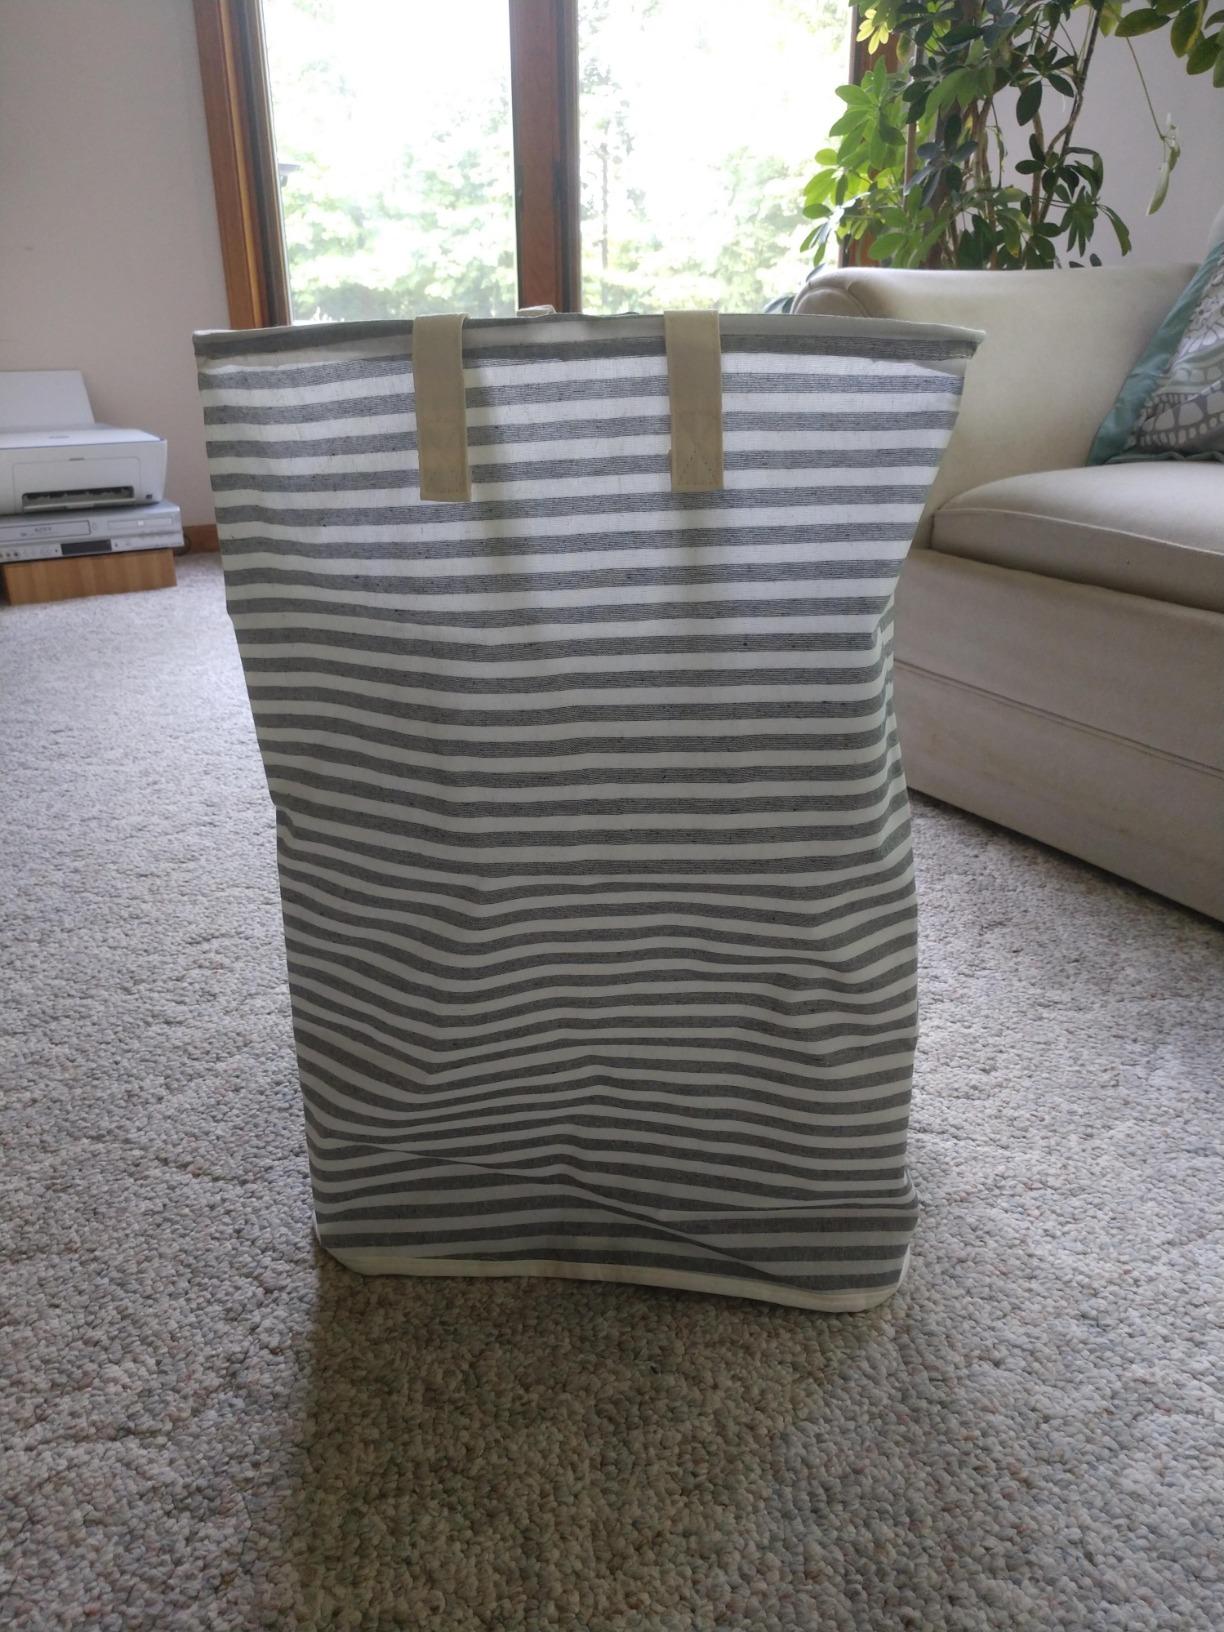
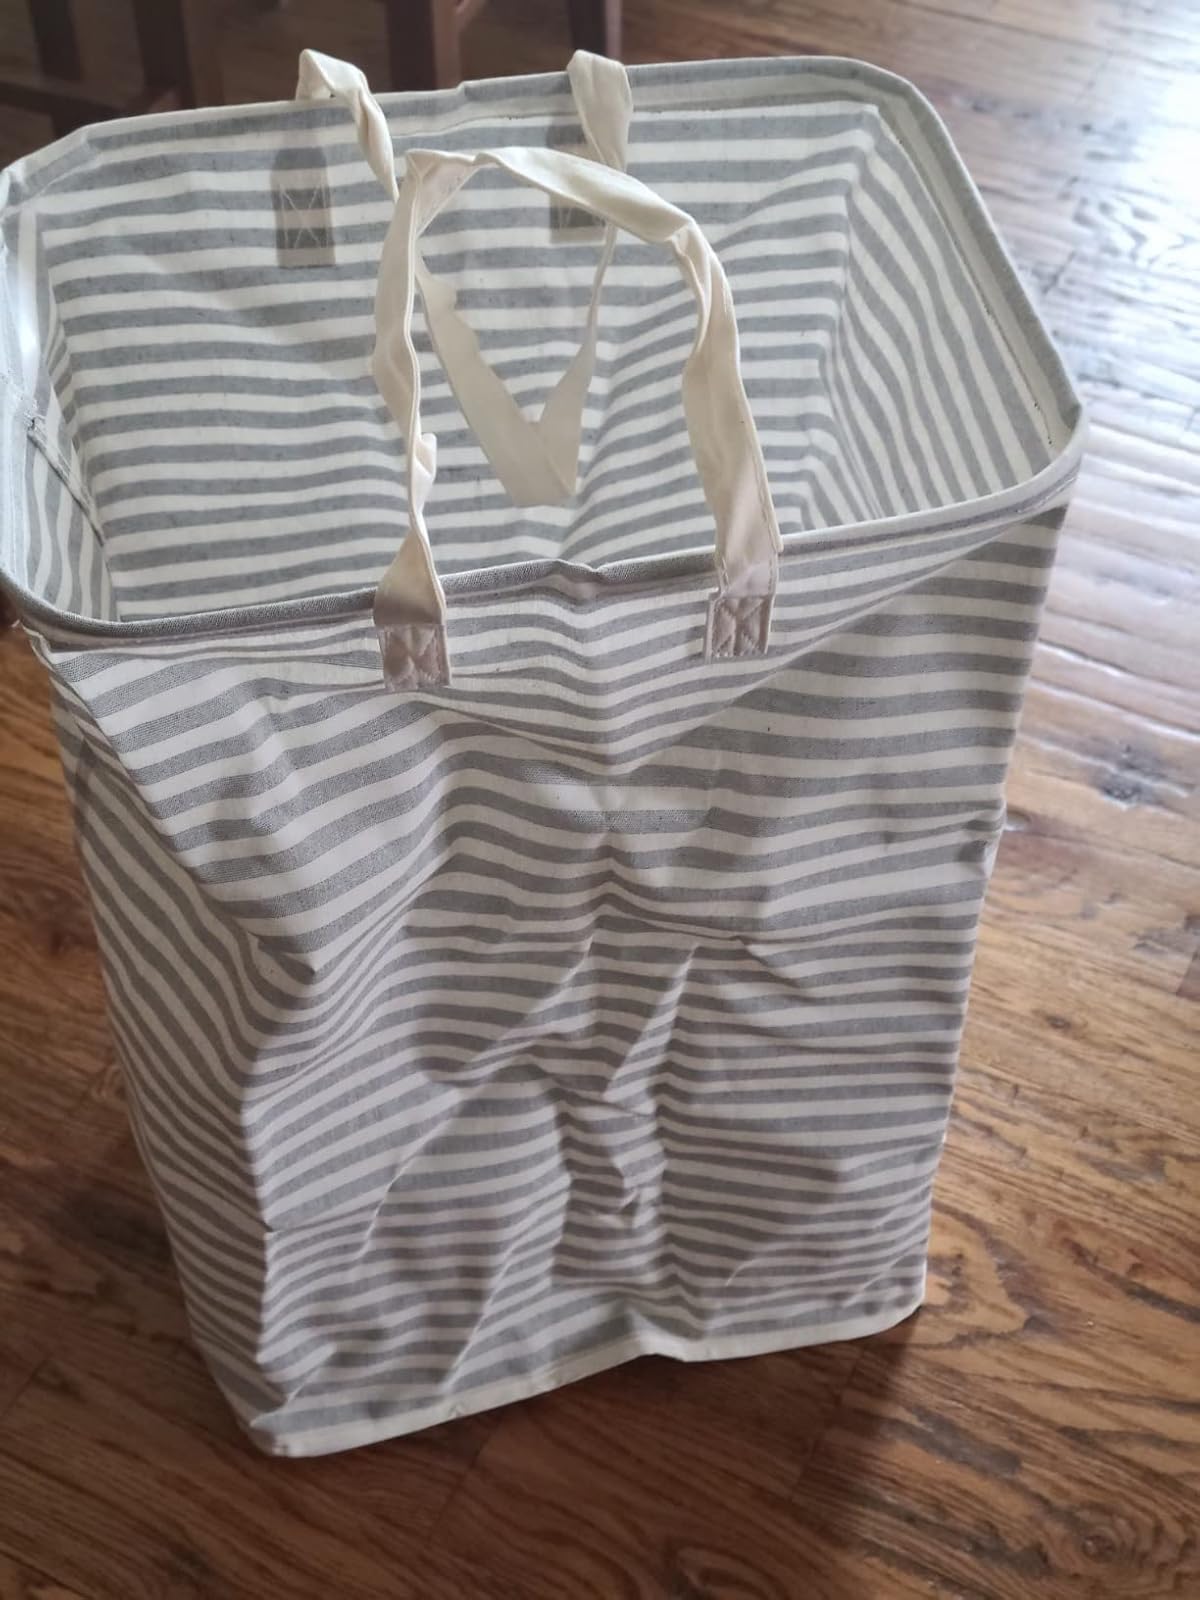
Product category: items_hamper
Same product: yes